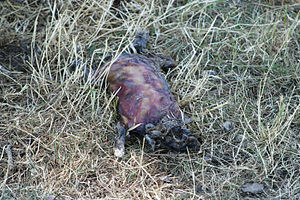
Ådsel
Et ådsel (måske en død kanin, kat eller lille hund).
Et ådsel er en død dyrekrop. Ordet anvendes især, når den døde krop tjener som føde for andre dyr, såkaldte ådselædere. Ofte er et ådsel begyndt at gå i forrådnelse.